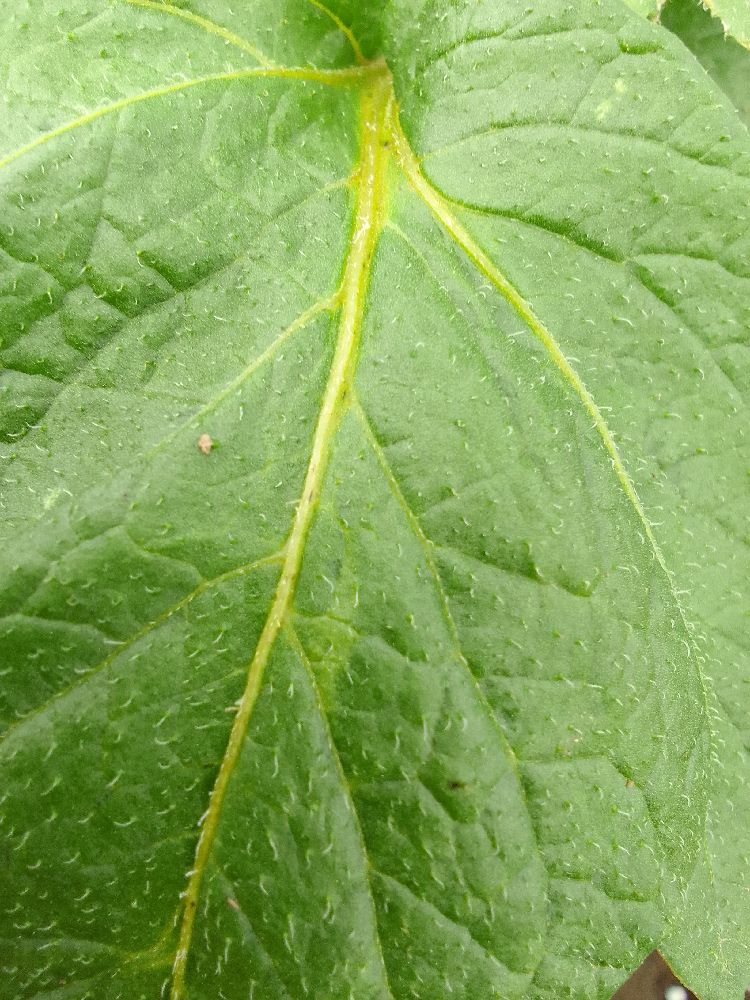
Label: Healthy